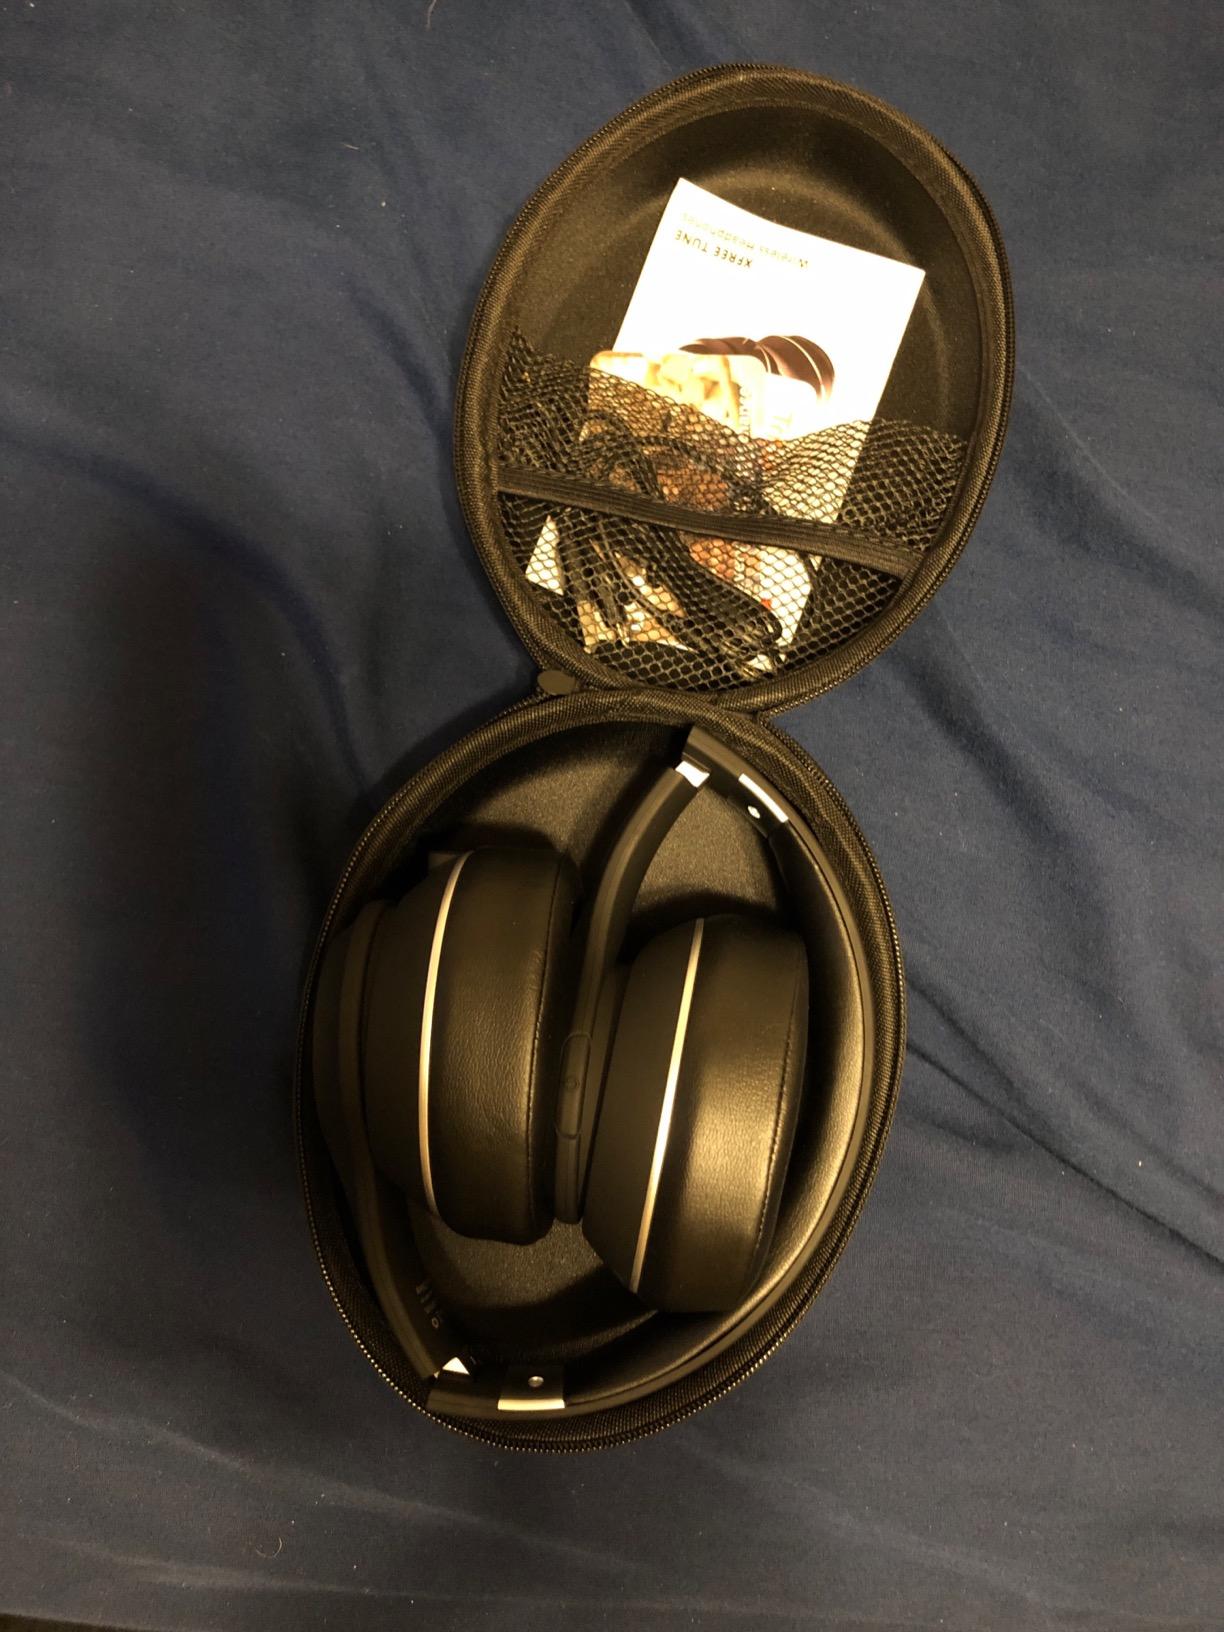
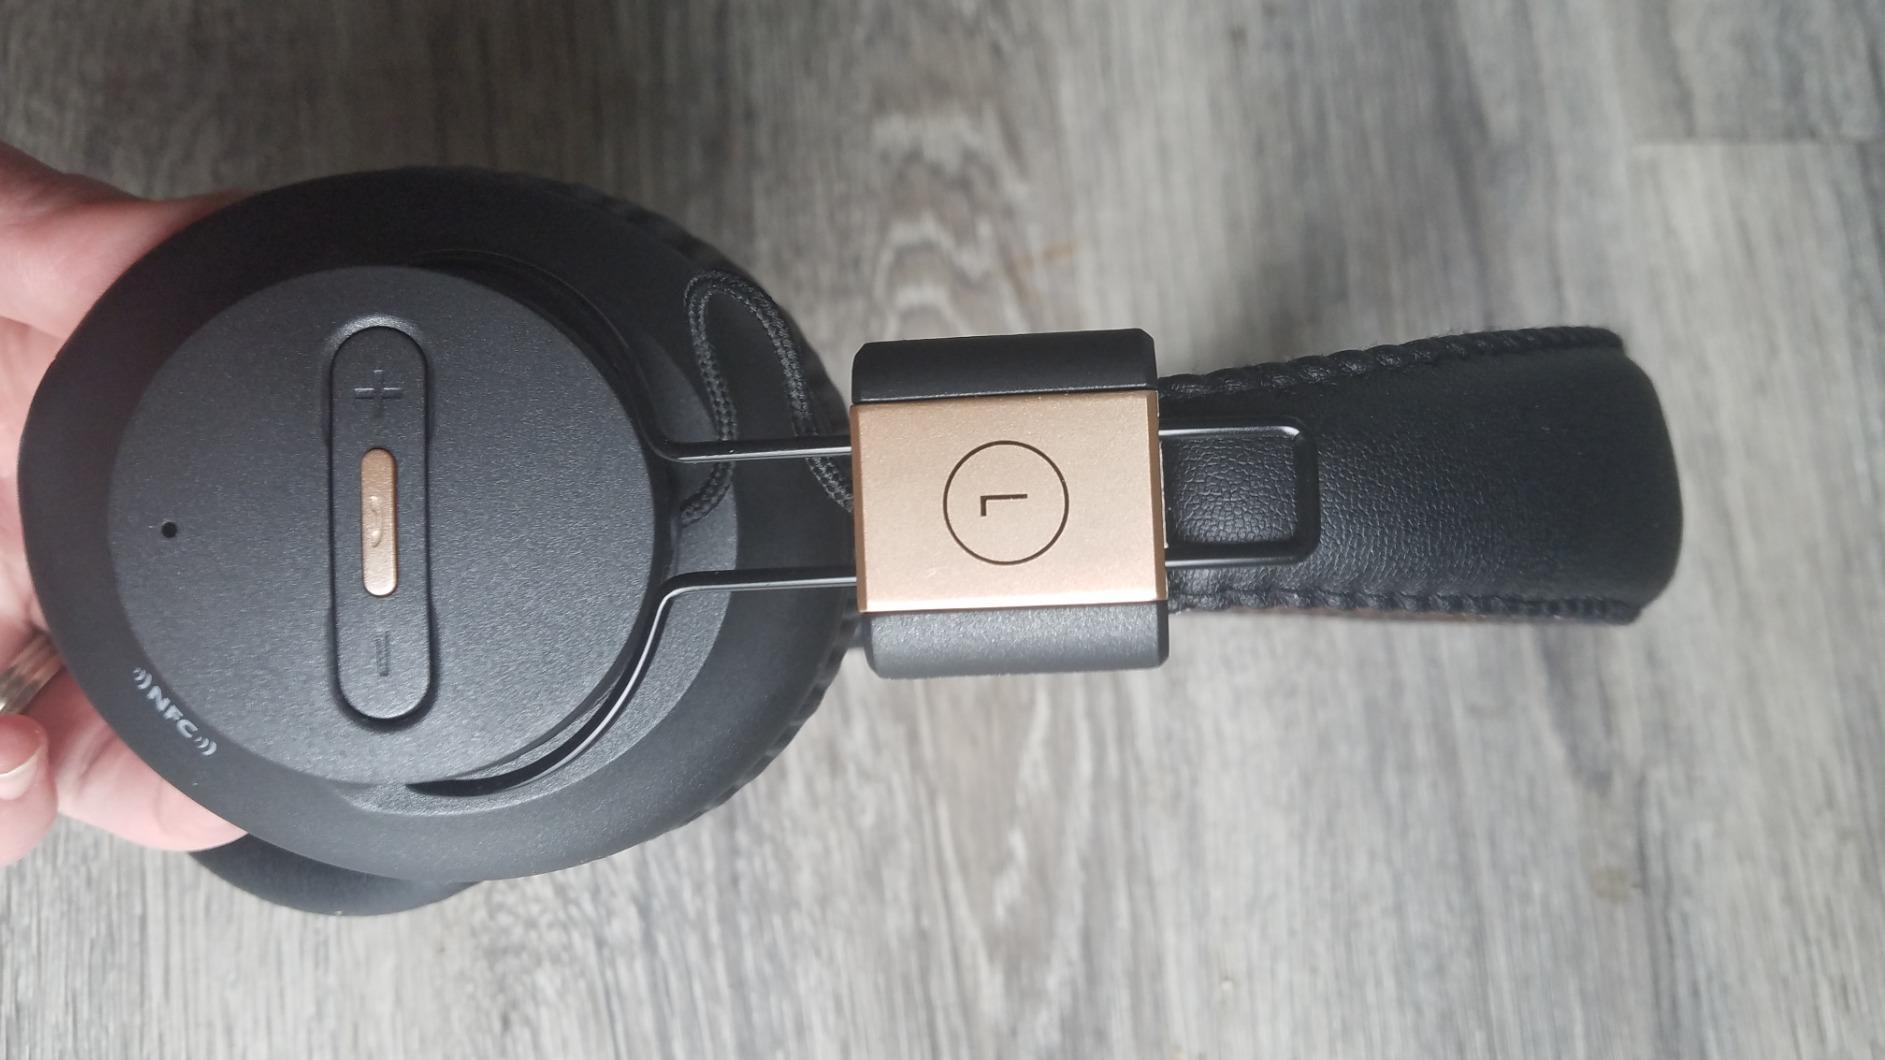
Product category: headphones
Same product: no